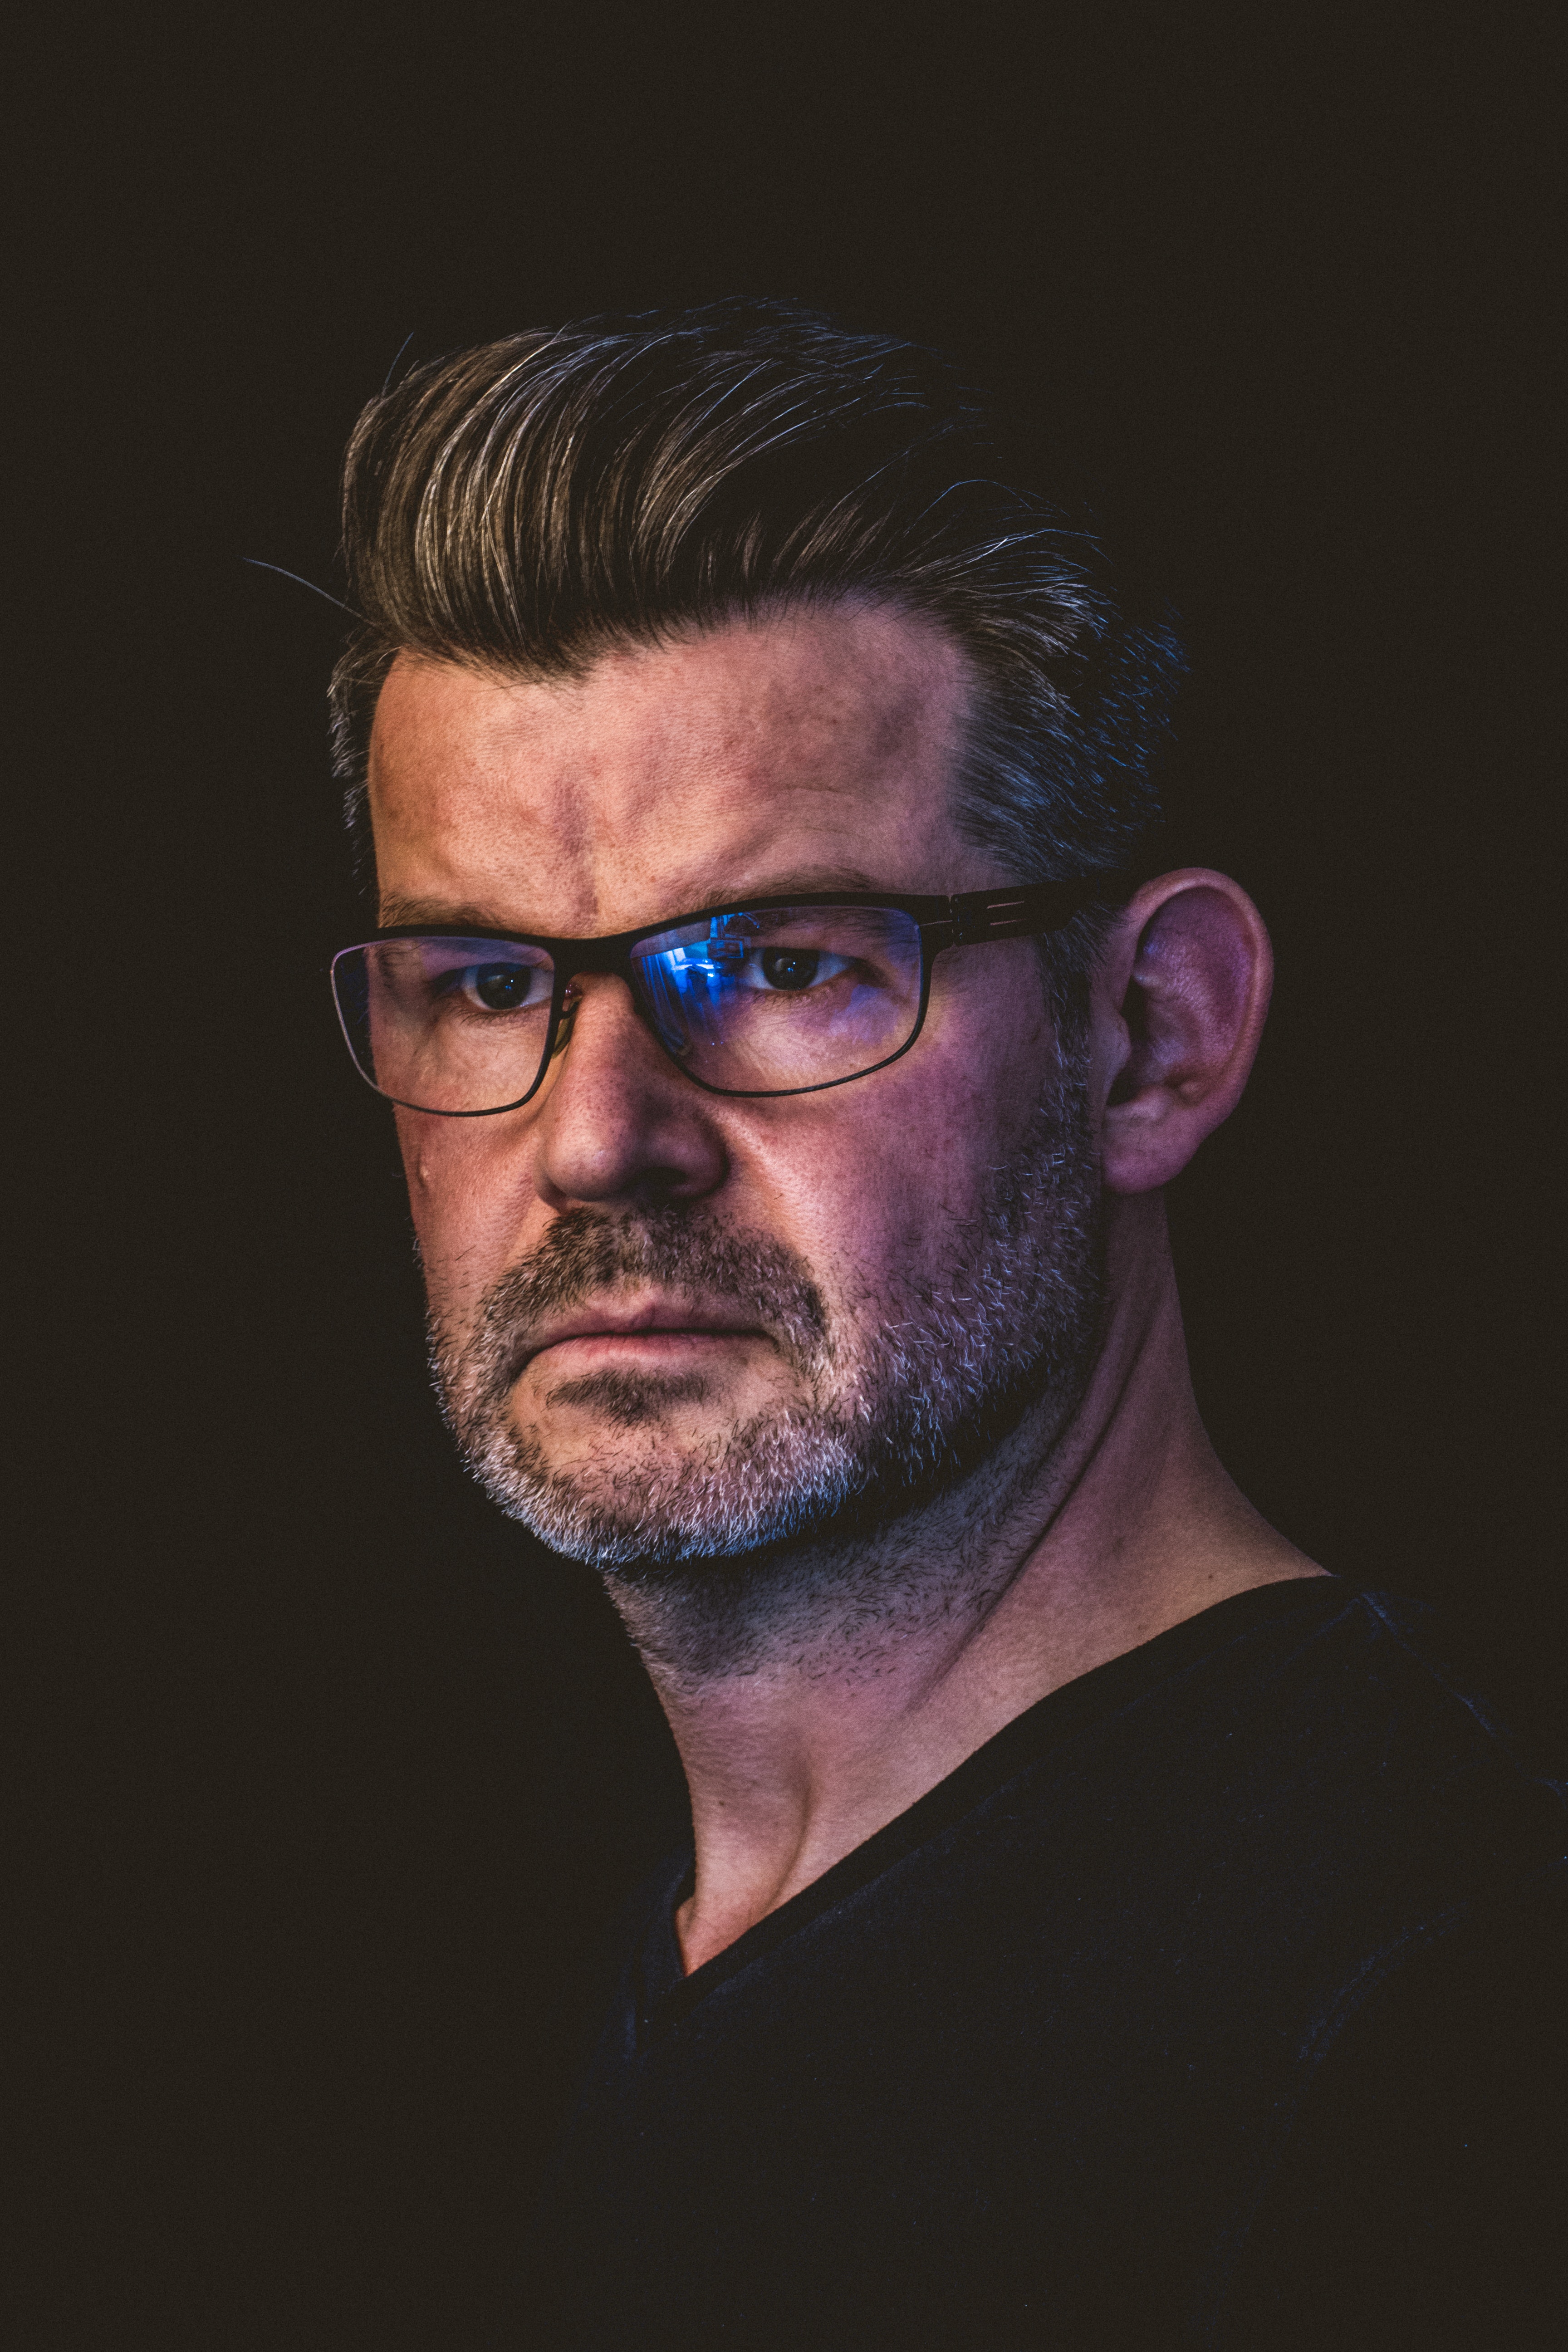
facial hair, man, glasses, vision care, eyewear, beard, chin, moustache, portrait, human, gentleman, darkness, self portrait